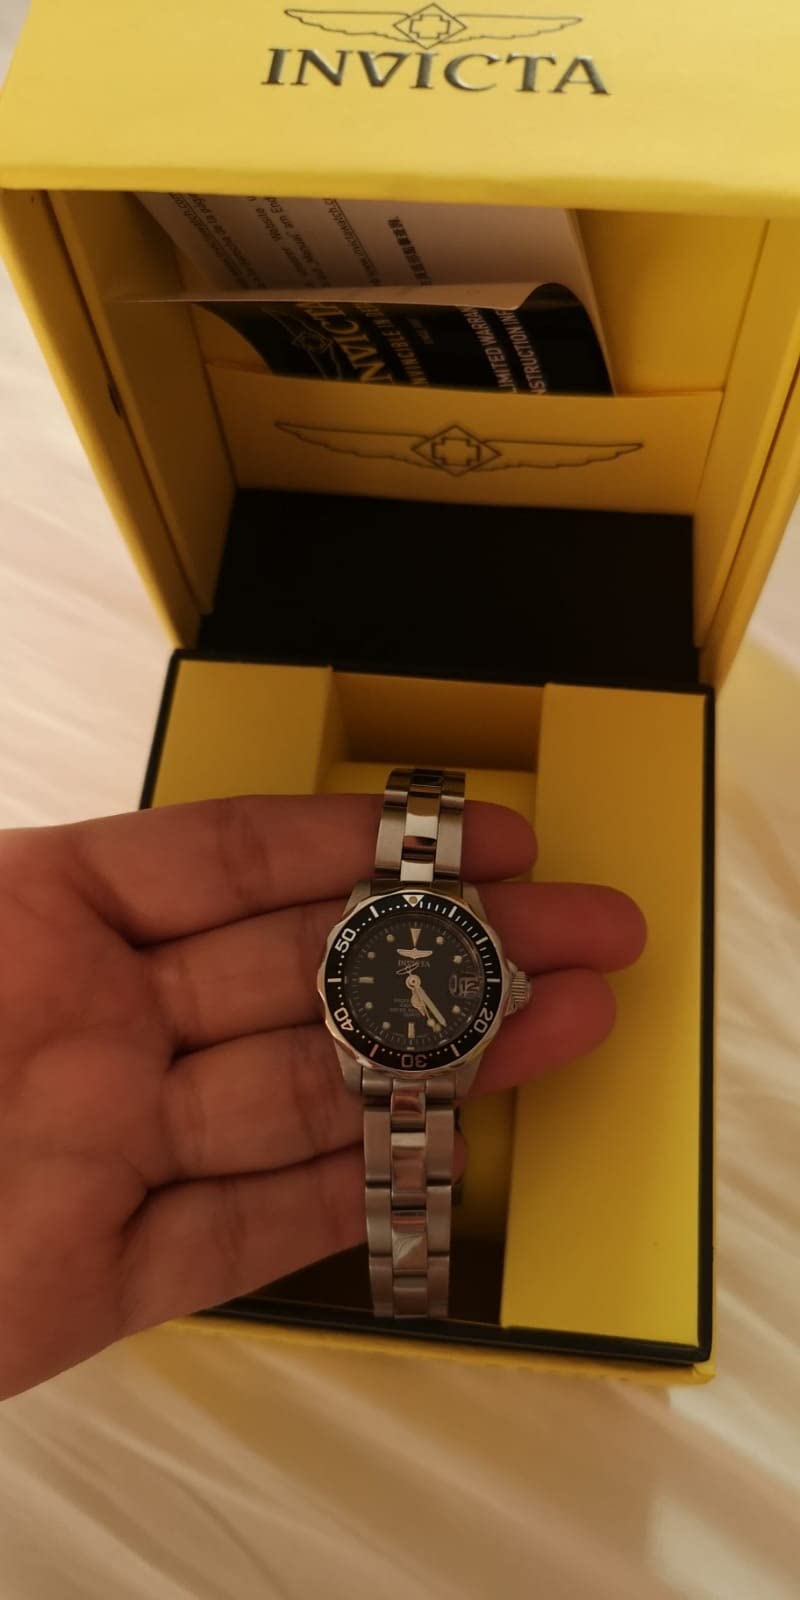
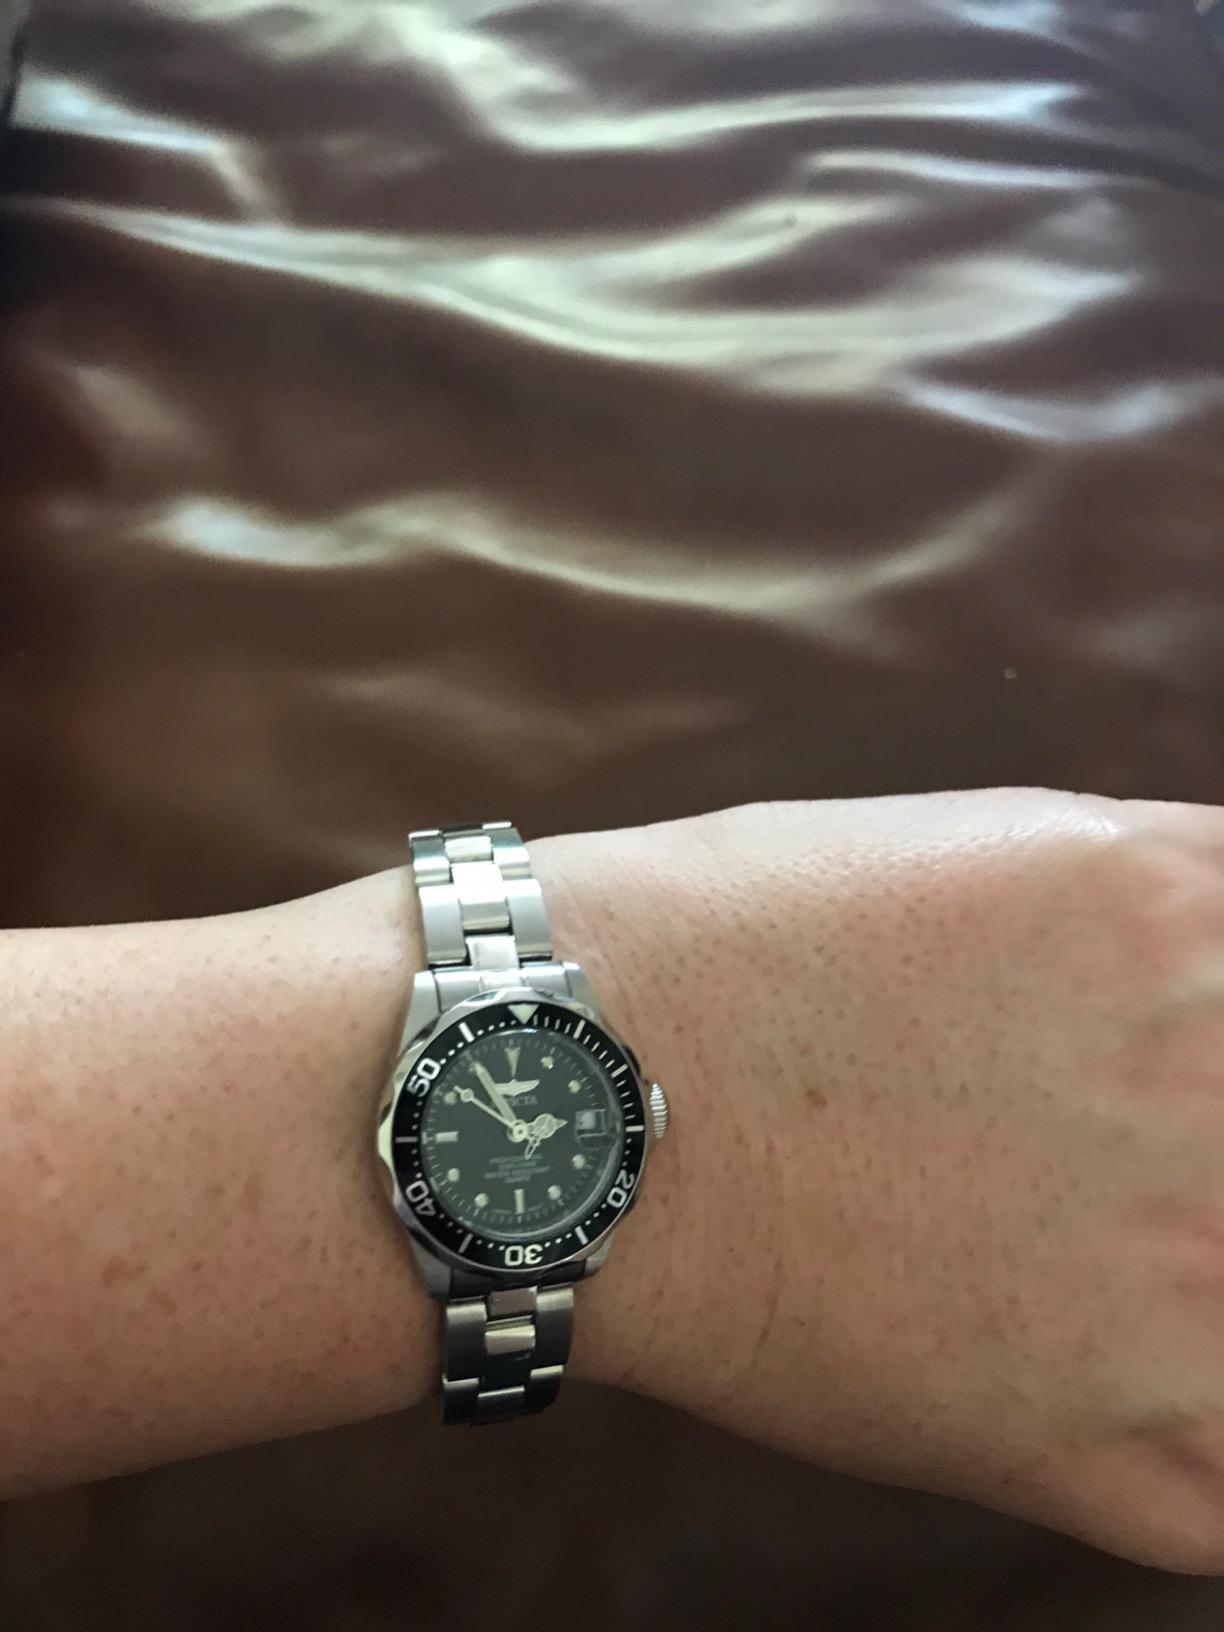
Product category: accessories_watch
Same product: yes